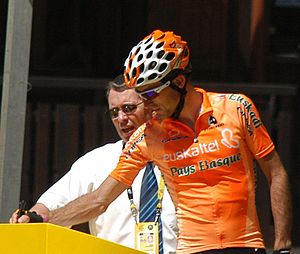
Haimar Zubeldia
"Haimar Zubeldia Agirre er en spansk cykelrytter som cykler for det amerikanske hold Trek Factory Racing. Haimar blev professionel på Euskaltel-Euskadi i 1998, og blev hos det ""baskiske landshold"" helt til 2009-sæsonen da han gik over til Astana. Sammen med Iban Mayo, var Haimar Zubeldia en af Euskaltels vigtigste ryttere. De var kaptajnerne på holdet, som gik efter at vinde sammenlagt i store løb som Tour de France og Vuelta a España. Det var også i Tour de France han har fået sit bedste resultat, da han i 2003 blev nummer fem sammenlagt. Her slog han til i bjergetaperne hvor de leverede gode præstationer. Men hans bedste egenskab er hans evne til at være stabil over en længere periode. Han vinder sjældent, men når han er i form er han altid med og hænger med de aller bedste i bjergene. Han er meget populær i Baskerlandet, og sammen med Iban Mayo var der altid mange baskere til stede når Tour feltet ramte Pyrenæerne. Han kørte meget stærkt både på enkeltstarterne og i bjergene, og endte til sidst på en ottende plads sammenlagt.